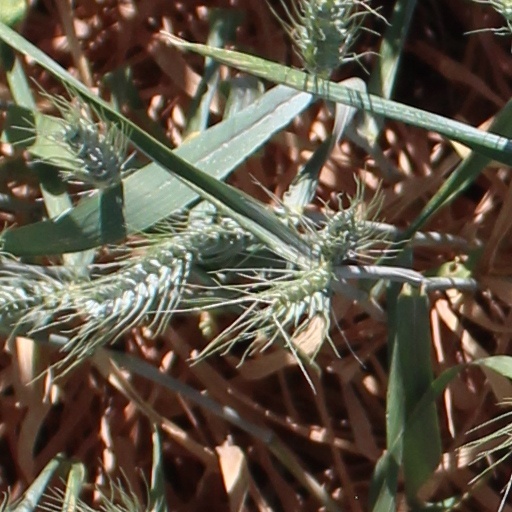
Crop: wheat